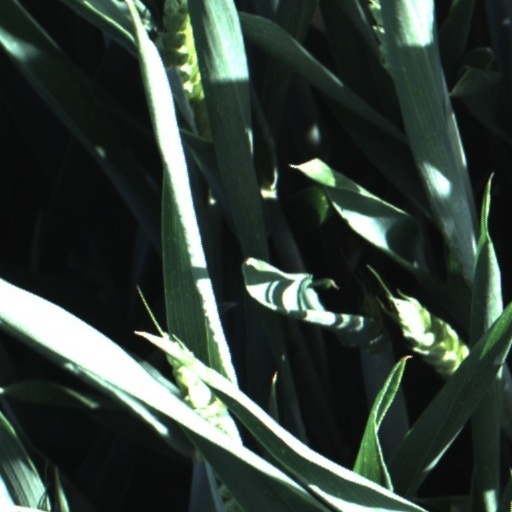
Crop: wheat